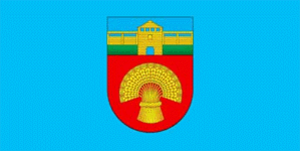
Le raïon de Minsk est une subdivision de la voblast de Minsk, en Biélorussie. Son centre administratif est la ville de Minsk, qui a un statut spécial et ne fait pas partie du raïon.